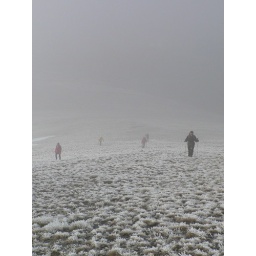
People coming out of the clouds on a cold mountain in Andorra